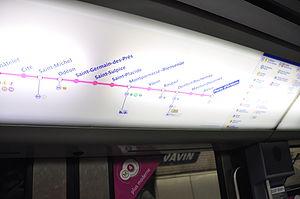
Le MP 89 CC 01 sur la ligne 4 du métro de Paris.
Le métro de Paris est l'un des systèmes de transport en commun desservant la ville de Paris et son agglomération. Exploité par la Régie autonome des transports parisiens, il comporte seize lignes, essentiellement souterraines, totalisant près de 220 kilomètres. Devenu l'un des symboles de Paris, il se caractérise par la densité de son réseau au cœur de la ville et par son style architectural homogène influencé par l'Art nouveau.